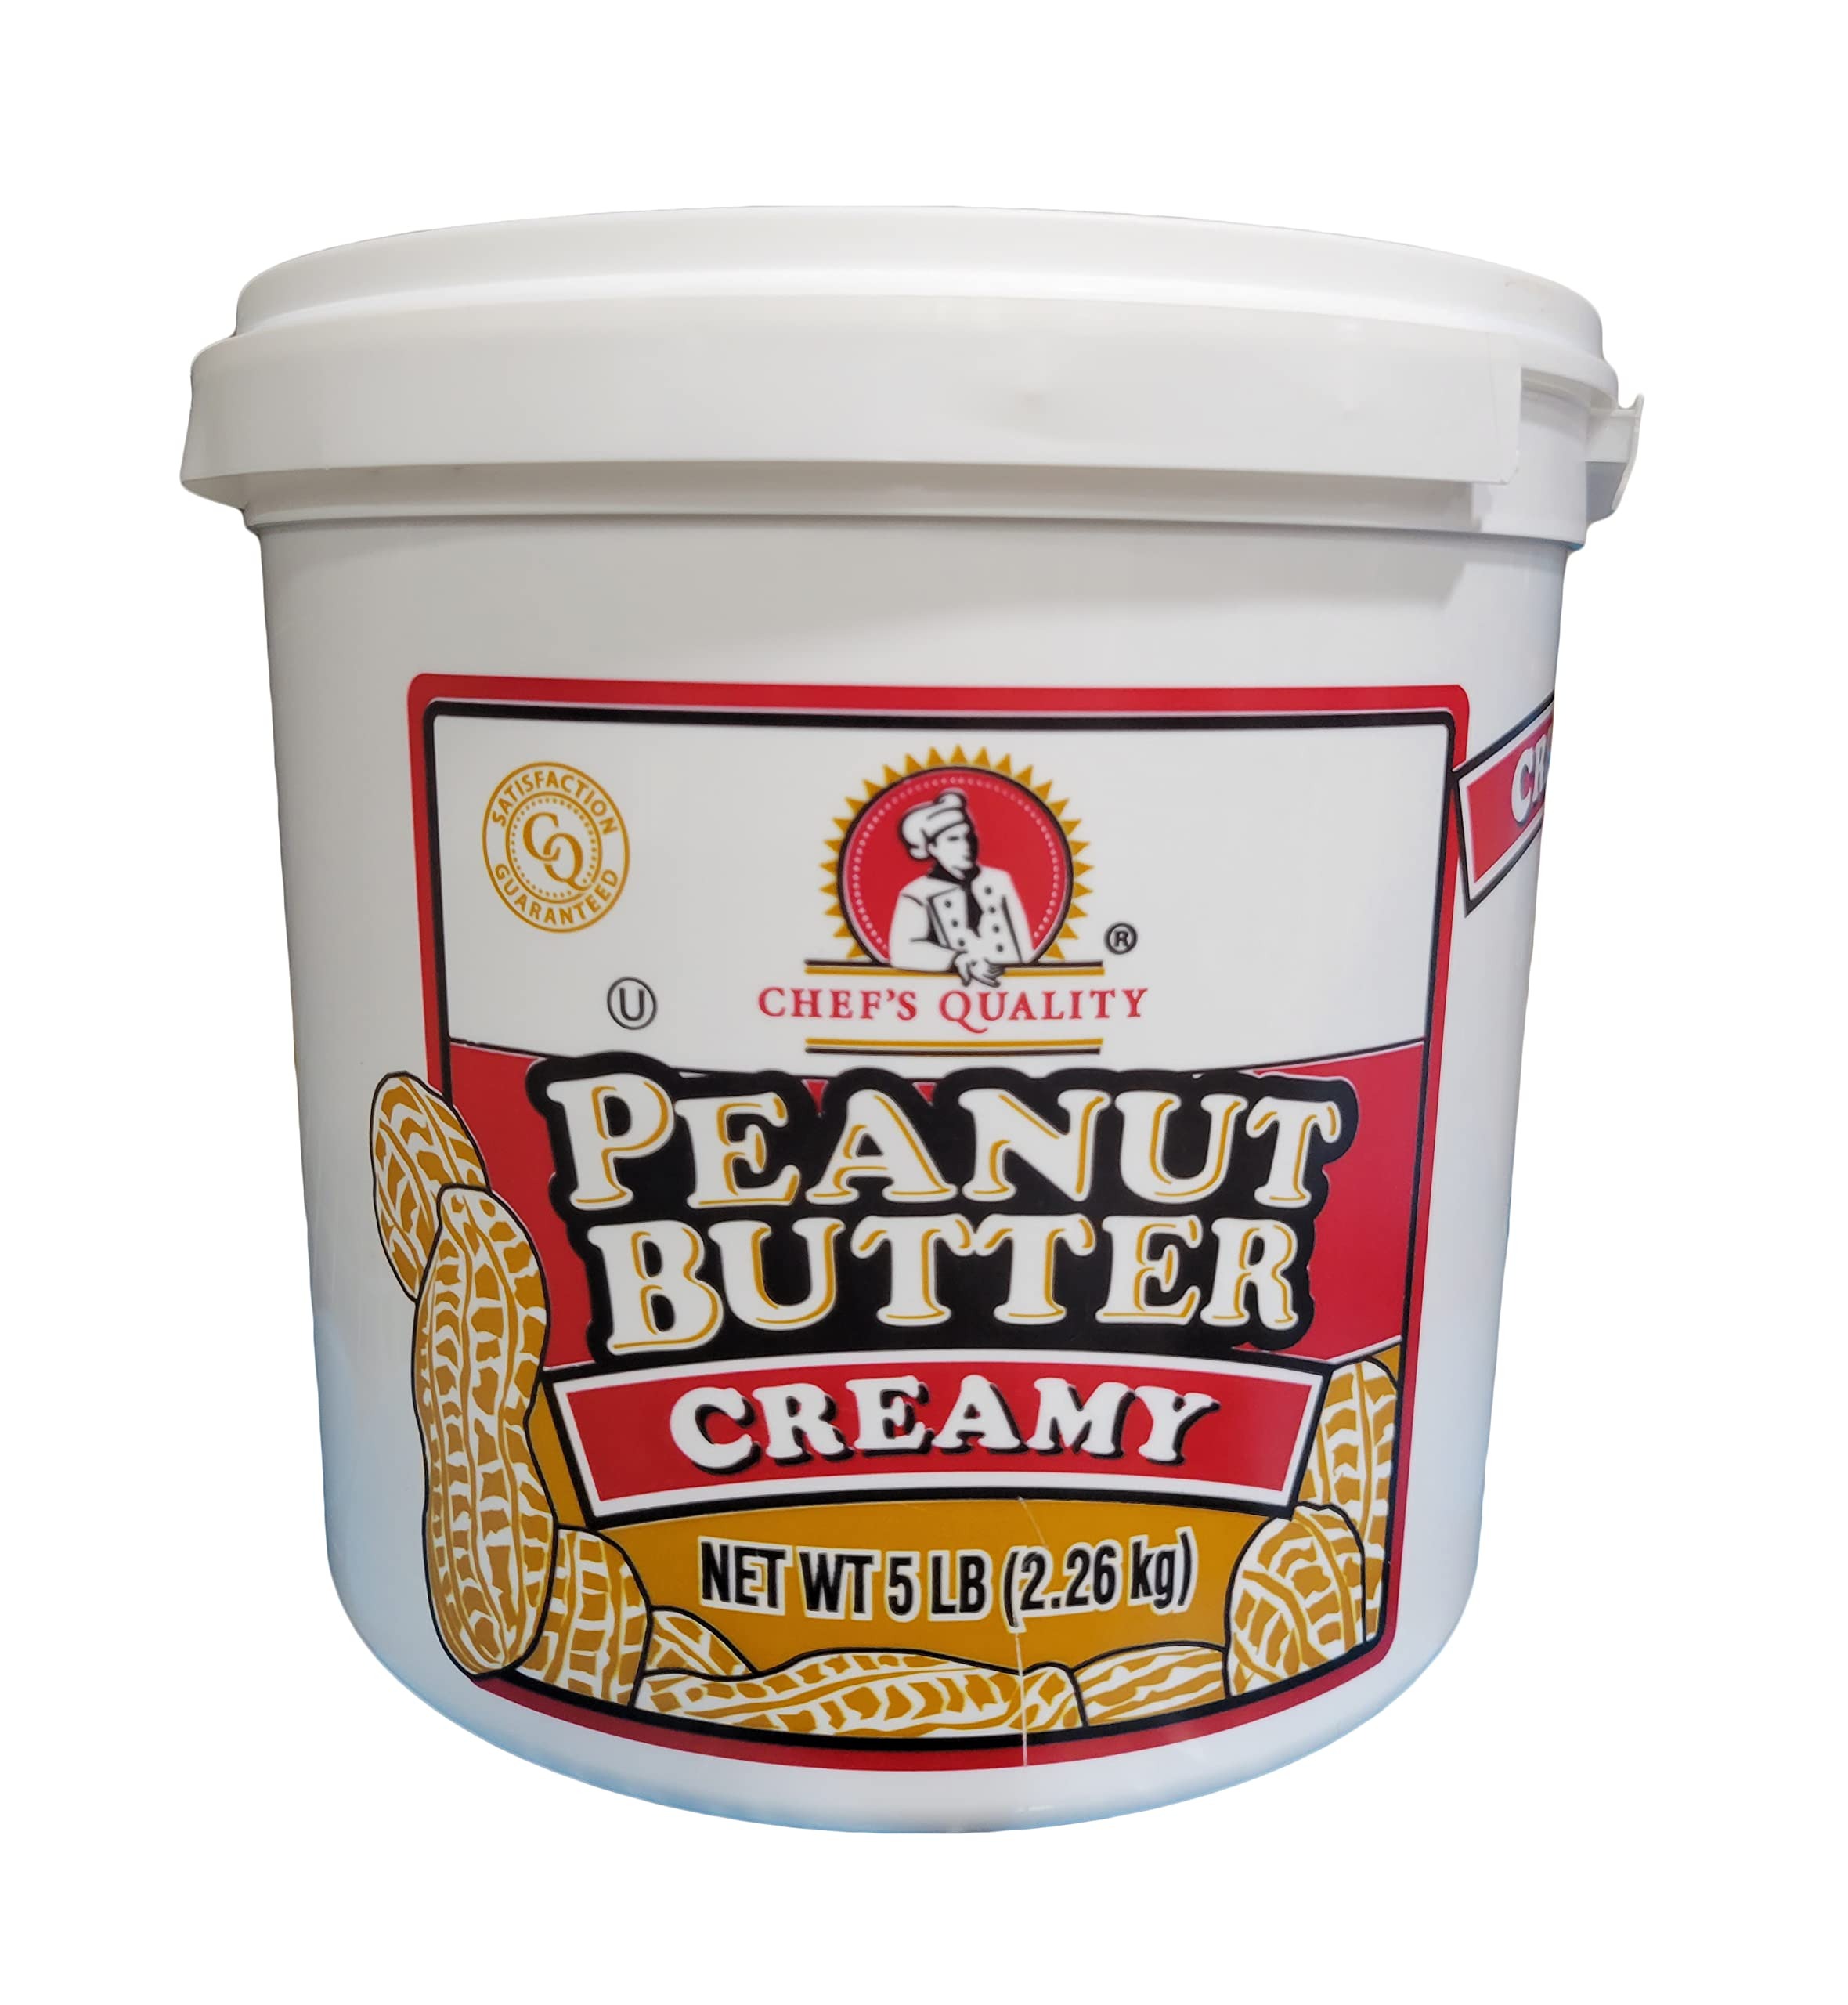
Item Name: Chef's Quality - Creamy Peanut Butter - 5 lb tub
Bullet Point: Creamy Peanut Butter: Spread on the smiles with tasty, creamy peanut buttery perfection. Add more yum and fun to just about anything. It’s nothing but great snacking with this creamy classic
Value: 80.0
Unit: Ounce

Price: 26.57